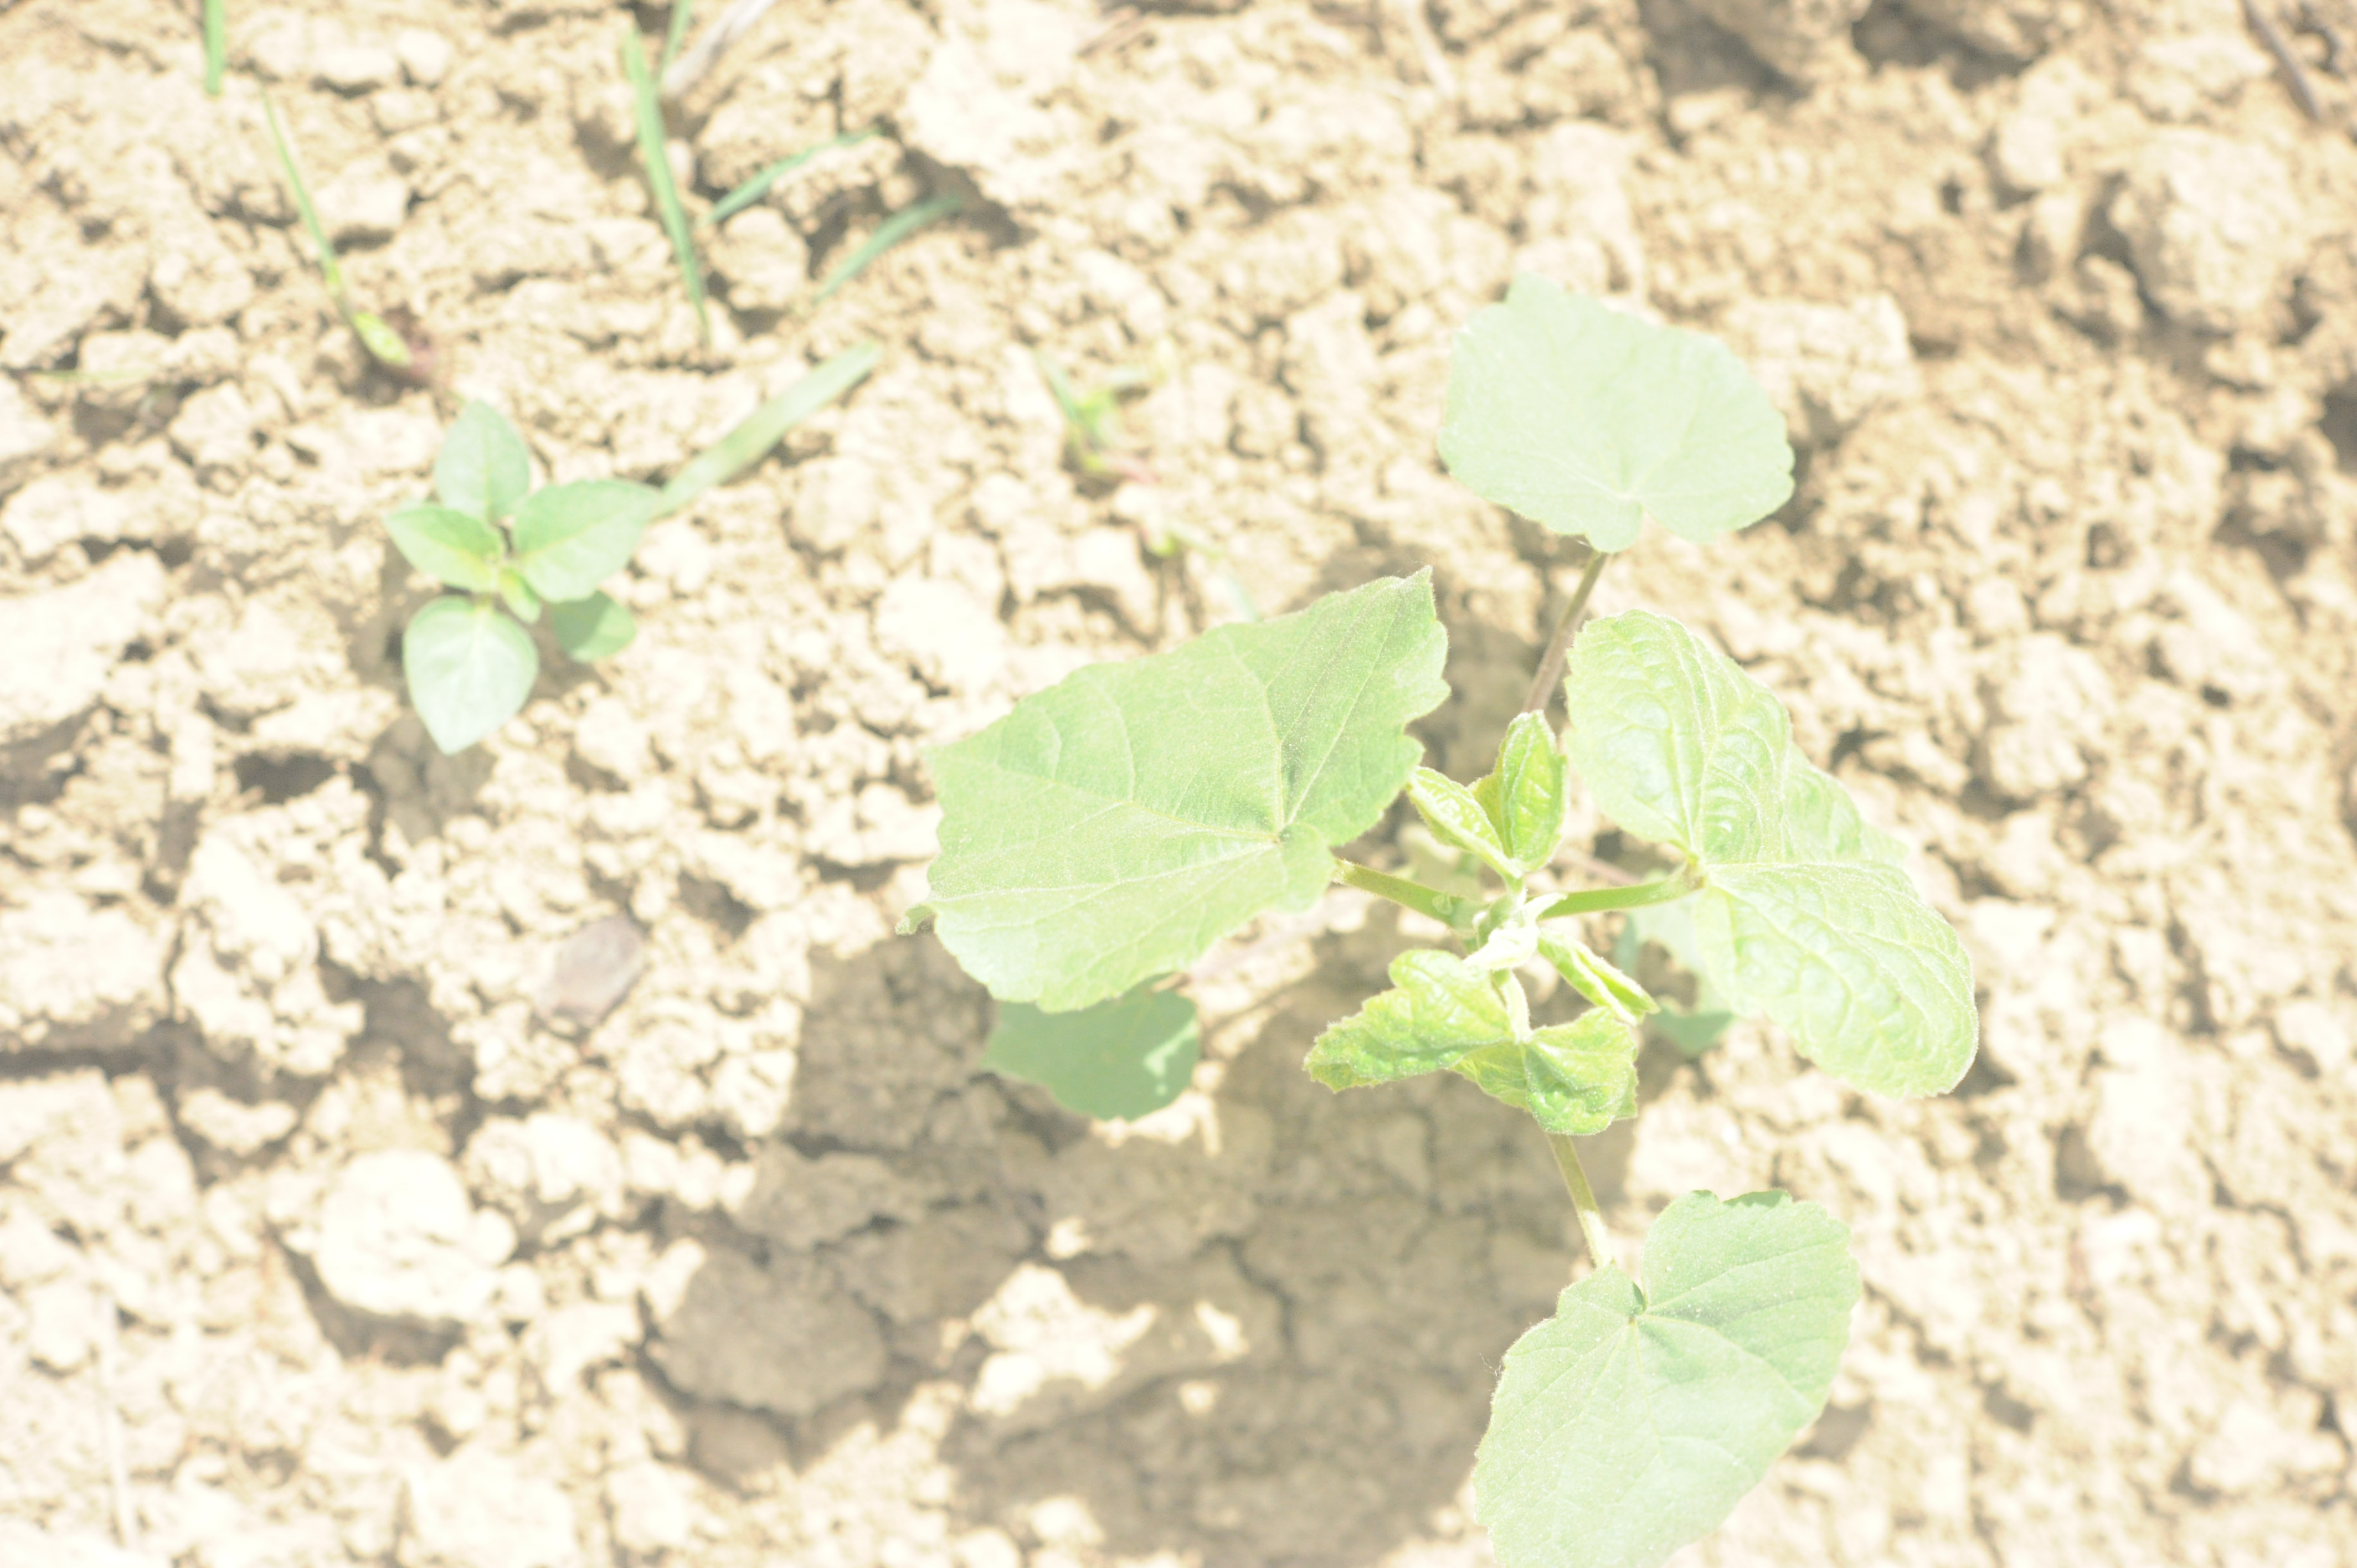
Label: velvet_leaf